Melissa Ludtke

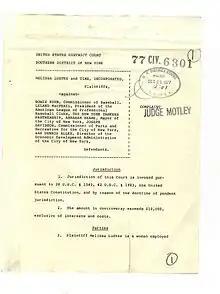
Page from Complaint

Ludtke was a plaintiff in a federal lawsuit, "Melissa Ludtke and Time, Inc., Plaintiffs, v. Bowie Kuhn, Commissioner of Baseball et al." (1978) that is credited with giving equal access to Major League Baseball locker rooms to women sports reporters. In 1977, Ludtke sued the baseball commission on the basis that her 14th amendment rights were violated when she was denied access to the New York Yankees clubhouse while reporting on the 1977 World Series. She won the lawsuit. The United States District Court for the Southern District of New York stated her fourteenth amendment right was violated since the New York Yankees clubhouse was controlled by New York City. That court also stated that her fundamental right to pursue a career was violated based on her sex.